Franklin Feed Mill

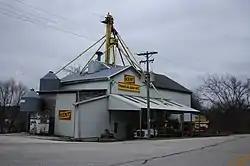
Franklin Feed Mill

The Franklin Feed Mill is located in Franklin, Sheboygan County, Wisconsin. It was listed on the National Register of Historic Places in 1985 and on the State Register of Historic Places in 1989.